Hellenic Force in Cyprus

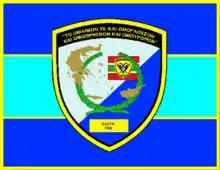

The Hellenic Force in Cyprus, commonly known in its abbreviated form as ELDYK or EL.DY.K. is the permanent, battalion-sized Greek military force stationed in the Republic of Cyprus. Its role is to help and support the Cypriot National Guard. Soldiers are selected from the ranks of conscripts doing their military service in the Greek army.